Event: Nepal Earthquake
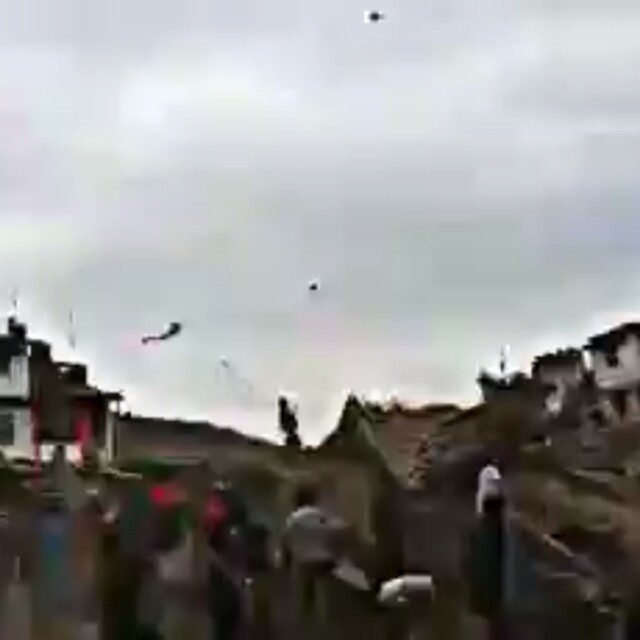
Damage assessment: no_damage